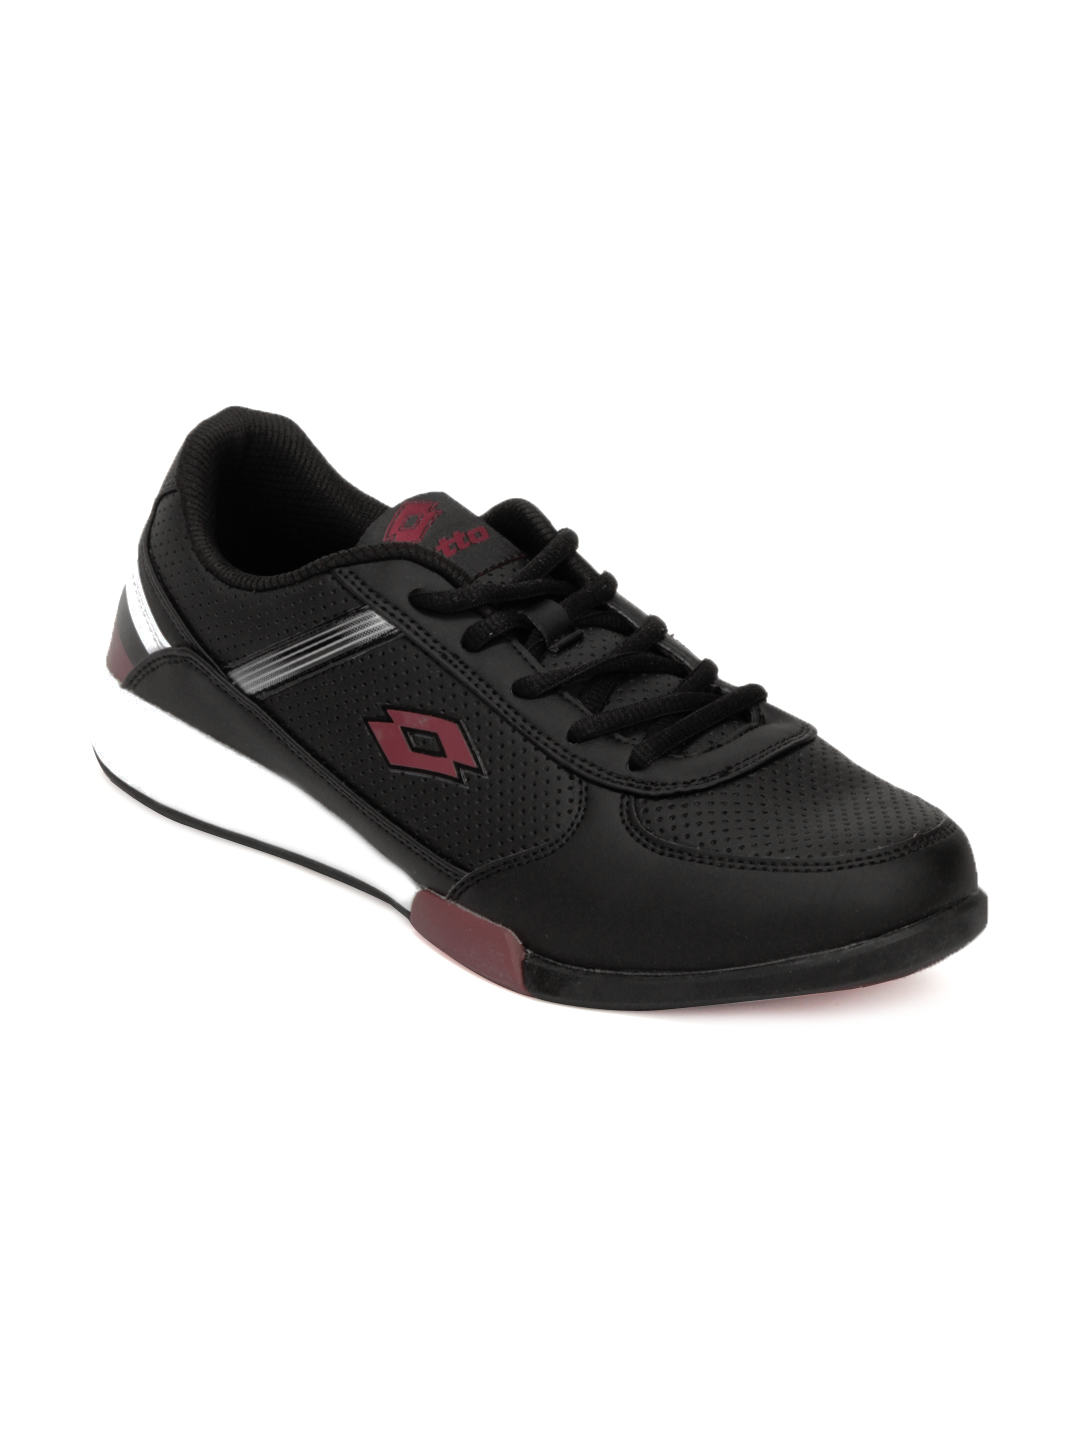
Lotto Men Black Shoes
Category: Footwear / Shoes / Casual Shoes
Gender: Men
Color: Black
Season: Summer 2012
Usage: Casual